Revenge of the Snakes

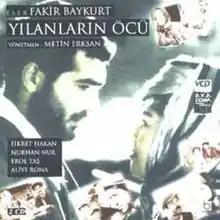

Revenge of the Snakes (Turkish language: Yılanların öcü) is a 1962 Turkish realist drama film directed by Metin Erksan and based on a novel by Fakir Baykurt. The film covers issues of an unwanted pregnancy in a small farming village and addressed numerous moral and social issues. The film was remade in 1985, starring Fatma Girik and Kadir İnanır. The TV series was remade in 2014 and was played by Ceyda Ateş, Hande Soral.